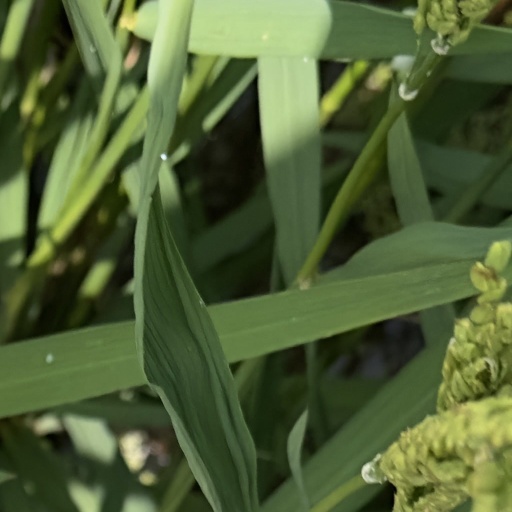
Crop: rice